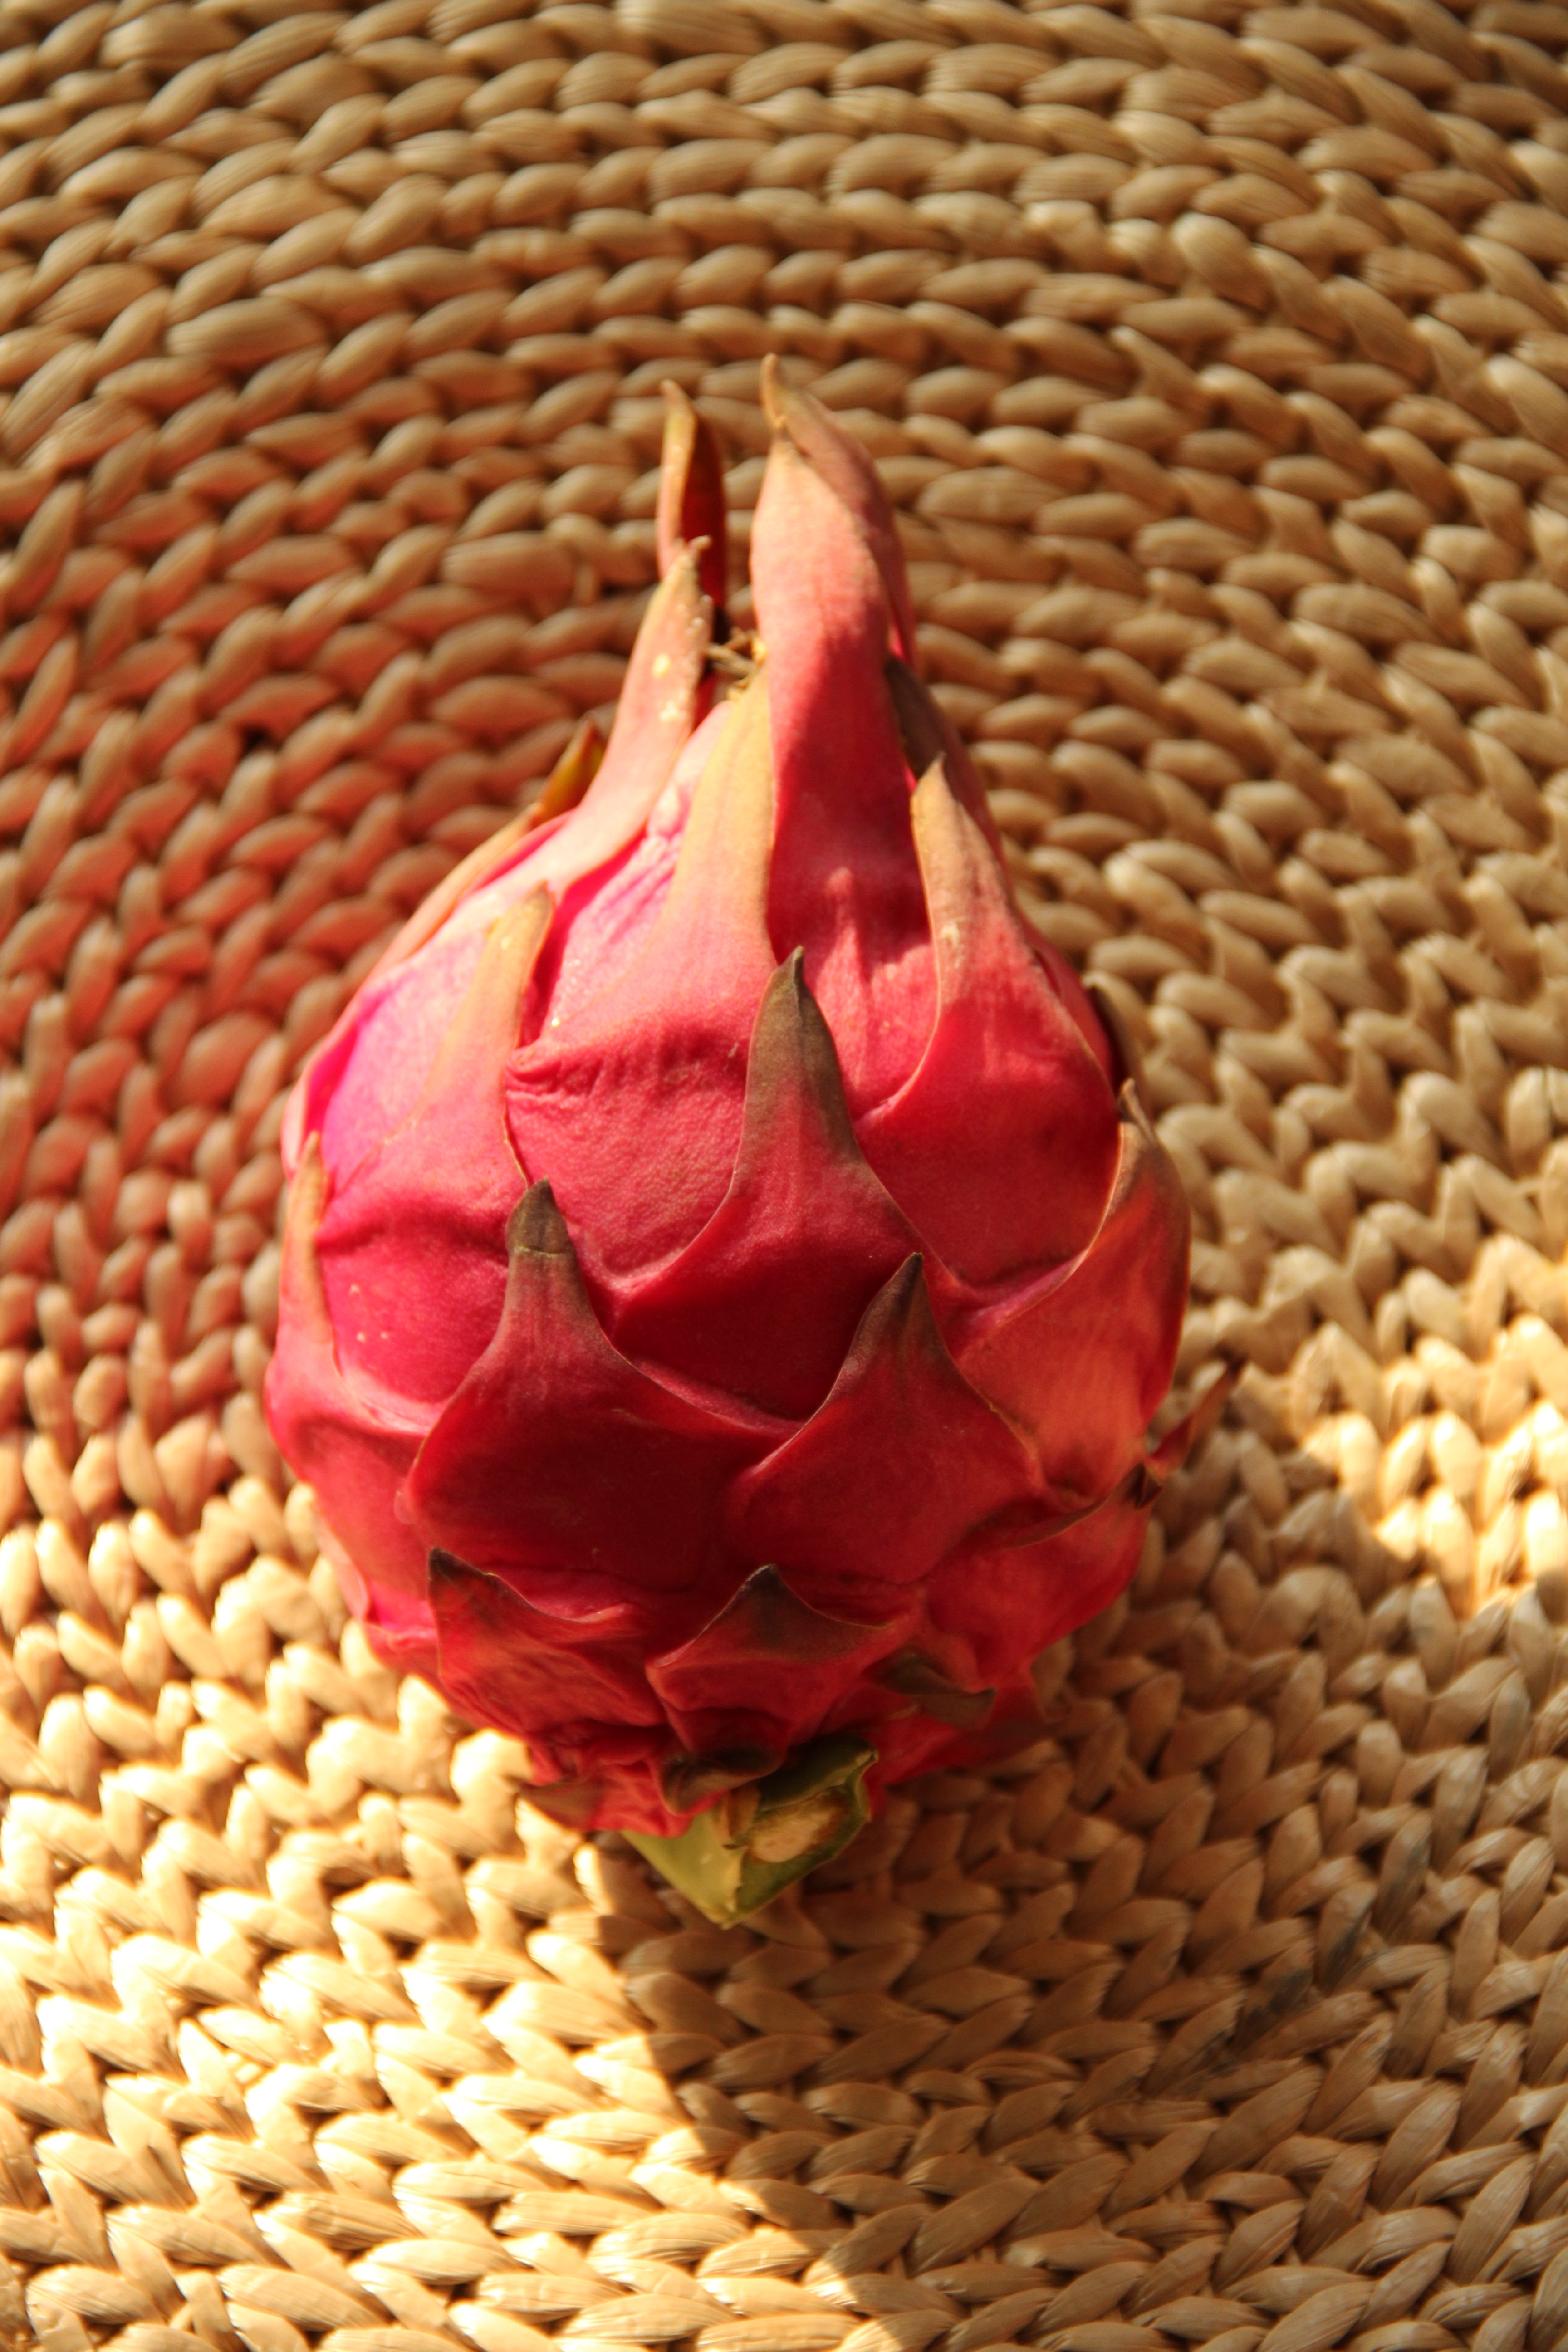
plant, fruit, flower, petal, food, red, produce, color, fire, pink, strawberry, close up, art, dragon, carving, exotic, strawberries, macro photography, red skin, flowering plant, bai nei, land plant